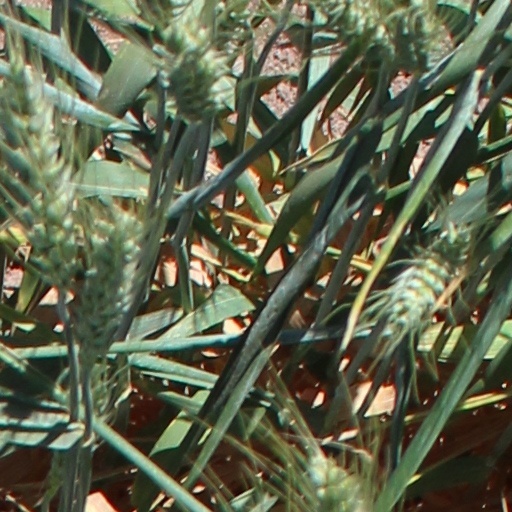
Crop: wheat